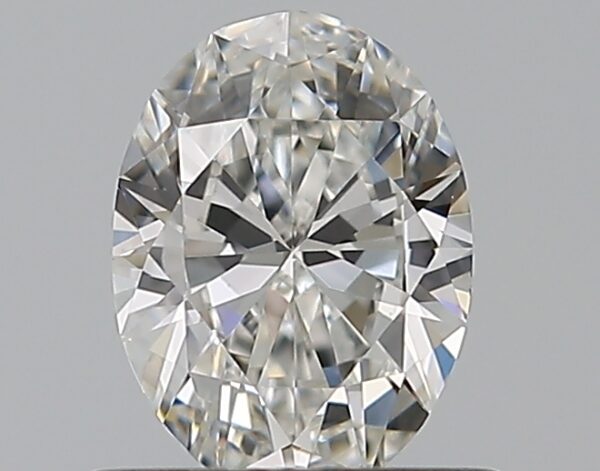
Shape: oval
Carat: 0.56
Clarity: IF
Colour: F
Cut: EX
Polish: EX
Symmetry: VG
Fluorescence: N
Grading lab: GIA
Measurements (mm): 6.34 x 4.69 x 2.83